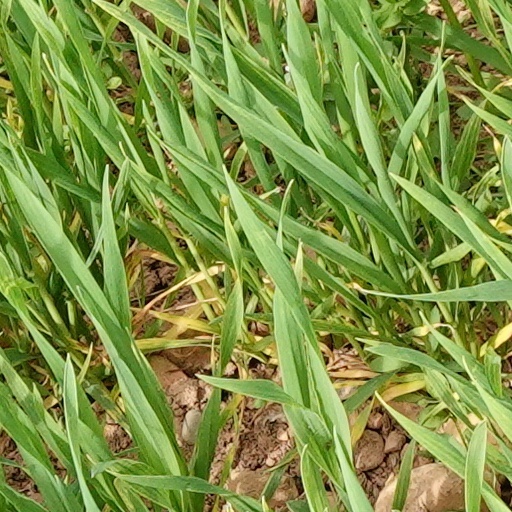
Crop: wheat